Francis Stewart Briggs

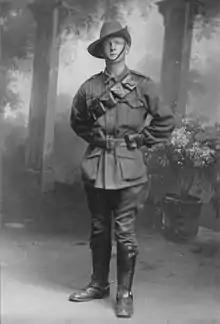
Francis Stewart Briggs, at Adelaide in January 1916, Signaller with 3rd Light Horse Regiment of 1st Light Horse Brigade of Australian Imperial Forces.

Briggs enlisted on 23 August 1915 as a signaller with the Australian 3rd Light Horse Regiment of the 1st Light Horse Brigade and embarked from Adelaide on 11 January 1916. In Egypt he transferred to the 111th Howitzer Battery of the 4th Division Artillery when that division was formed after the evacuation of Gallipoli. By May 1916, he was in France (at Croix du Bac near Steenwerck) with the AIF as a Wireless Operator and Signalman.